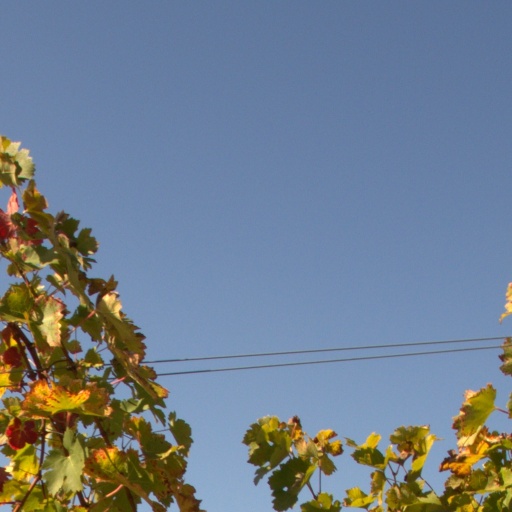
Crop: grape